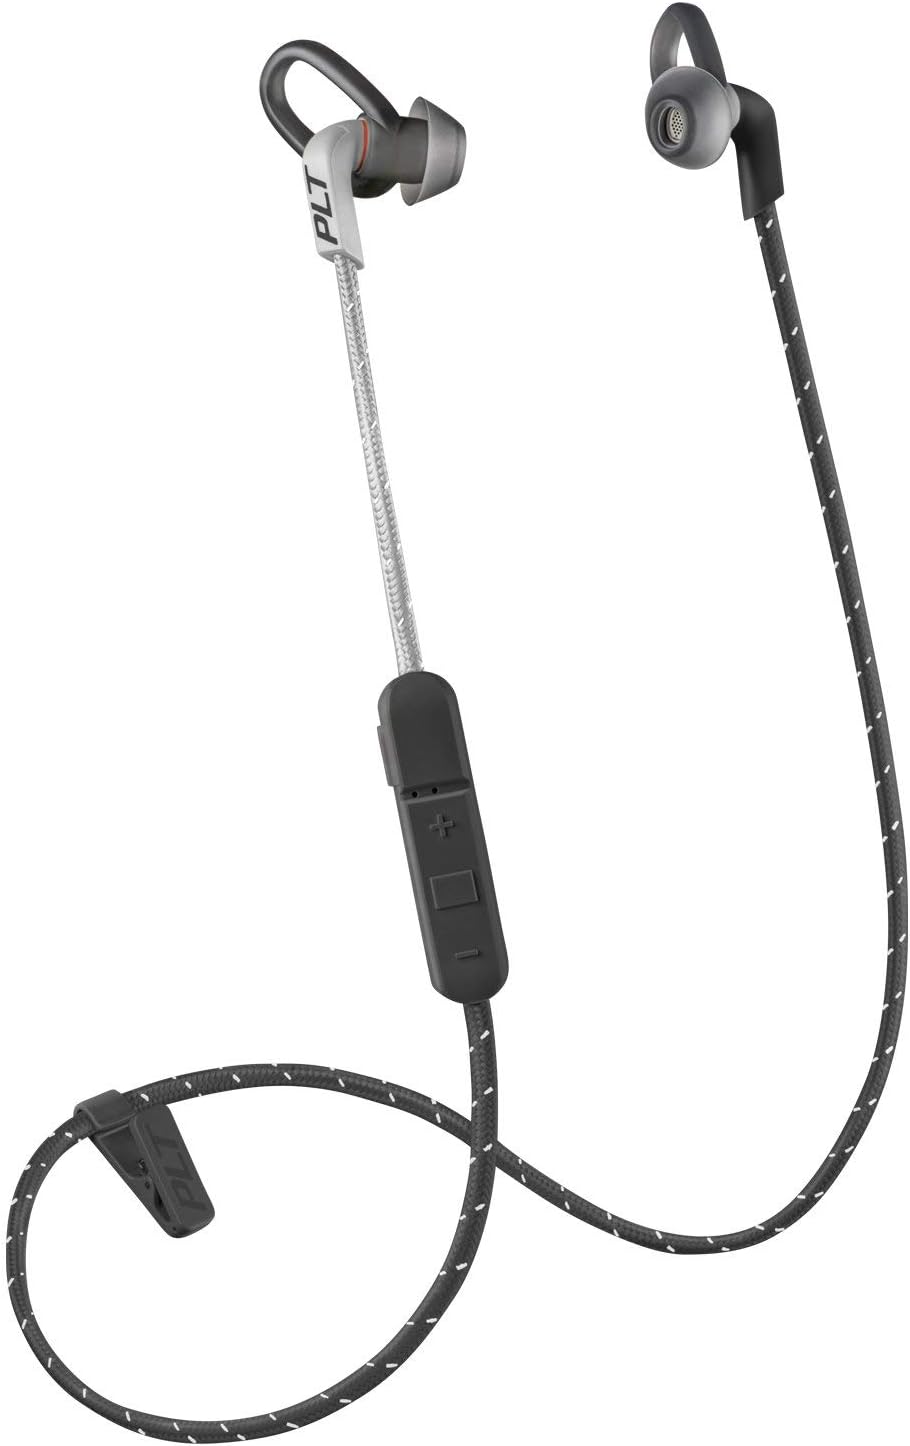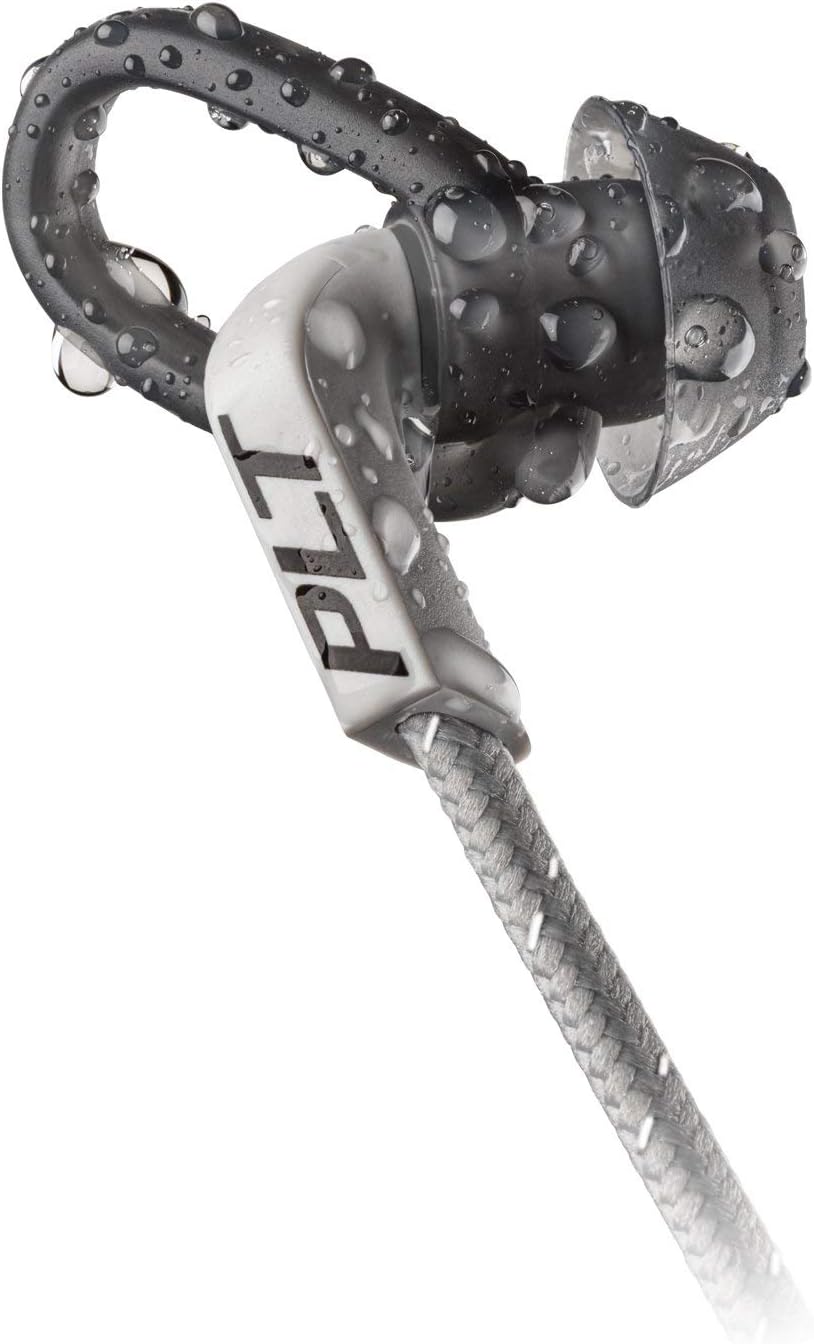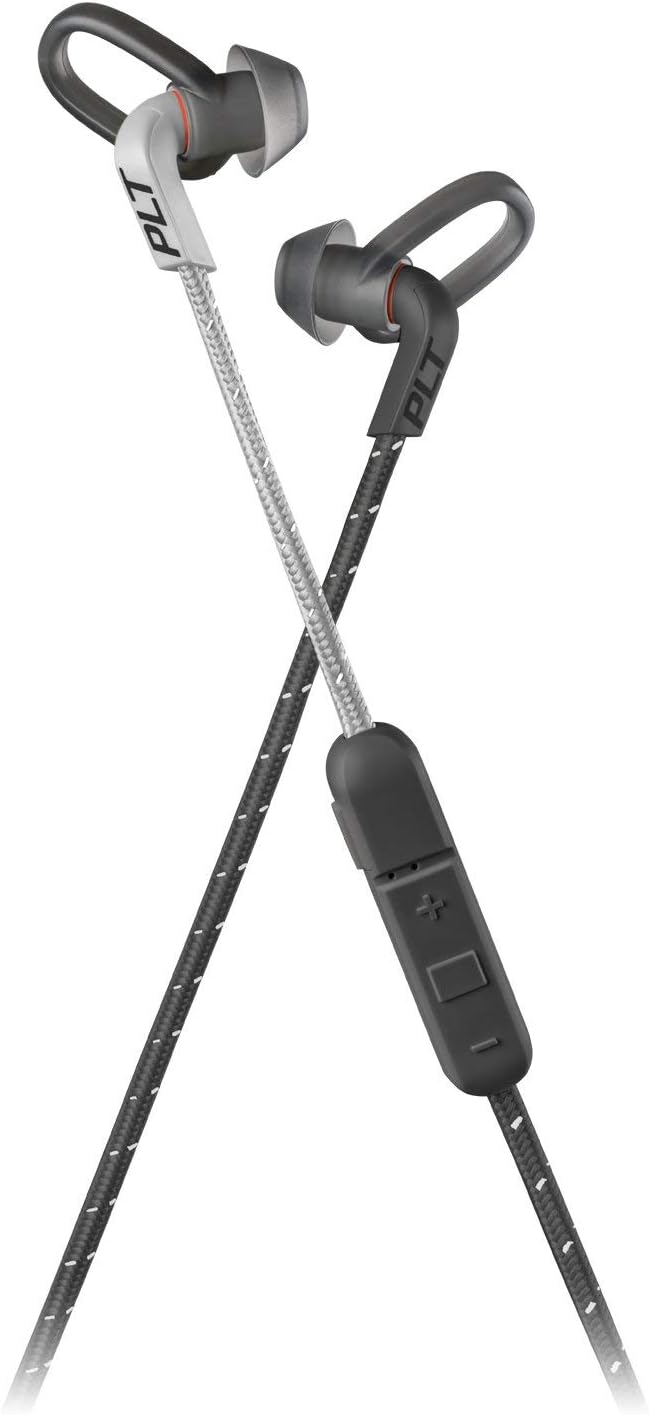
Plantronics BackBeat FIT 300 Sweatproof Sport Earbuds, Wireless Headphones, Black/Grey (Renewed)
Category: All Electronics
This pre-owned or refurbished product has been professionally inspected and tested to work and look like new. How a product becomes part of Amazon Renewed, your destination for pre-owned, refurbished products: A customer buys a new product and returns it or trades it in for a newer or different model. That product is inspected and tested to work and look like new by Amazon-qualified suppliers. Then, the product is sold as an Amazon Renewed product on Amazon. If not satisfied with the purchase, renewed products are eligible for replacement or refund under the Amazon Renewed Guarantee.
Features: STABILITY: Patent-pending eartip design and 2-in-1 cable clip provide stability for your wireless earbuds during sport and fitness use | COMFORT: Ultra-lightweight design and unique patent-pending secure-fit eartips minimize pressure points and provide all-day comfort | SWEAT AND MOISTURE PROTECTION: Sweatproof P2i coating and IPx5-rated water-resistance protect the earphones from sweat, rain and spills | NOISE-ISOLATING: 6 mm drivers and occlusive eartip design blocks out noise and delivers deep, rich sound; whether you’re in the gym or out running errands, these noise-isolating headphones will suit your life on the go | LONG LASTING BATTERY: Rechargeable battery lets you listen wirelessly with up to six hours of power on a single charge and a full hour of listening from a 15-minute quick charge